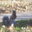
Label: squirrel